London Bridge

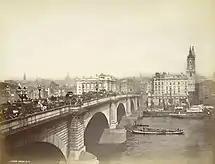
New London Bridge,

In 1695, the bridge had 551 inhabitants. From 1670, attempts were made to keep traffic in each direction to one side, at first through a keep-right policy and from 1722, through a keep-left policy. This has been suggested as one possible origin for the practice of traffic in Britain driving on the left.